Cadbury

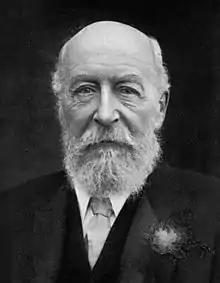
The founder's son George Cadbury established Bournville.

On 2 February 2010, Kraft secured over 71% of Cadbury's shares thus finalising the deal. Kraft had needed to reach 75% of the shares in order to be able to delist Cadbury from the stock market and fully integrate it as part of Kraft. This was achieved on 5 February, and the company announced that Cadbury shares would be de-listed on 8 March. On 3 February, the Chairman Roger Carr, chief executive Todd Stitzer and chief financial officer Andrew Bonfield all announced their resignations. Stitzer had worked at the company for 27 years. On 9 February, Kraft announced that it was planning to close the Somerdale Factory, Keynsham, with the loss of 400 jobs. The management explained that existing plans to move production to Poland were too advanced to be realistically reversed, though assurances had been given regarding sustaining the plant. Staff at Keynsham criticised this move, suggesting that they felt betrayed and as if they have been "sacked twice". On 22 April 2010, Phil Rumbol, the man behind the famous Cadbury "Gorilla" advertisement, announced his plans to leave the Cadbury company in July following Kraft's takeover.